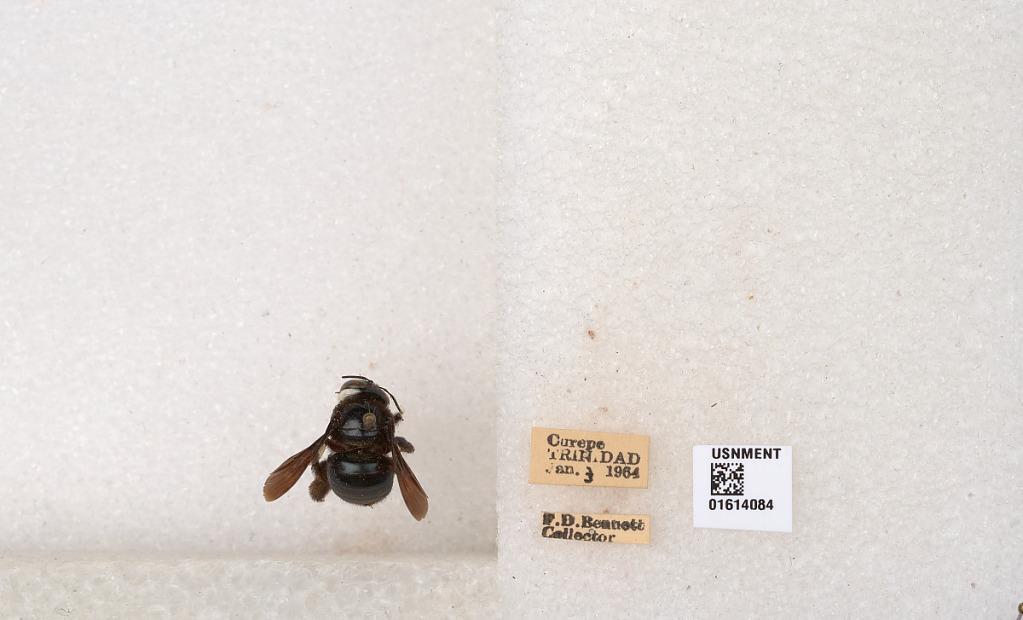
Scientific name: Xylocopa (Schonnherria) muscaria (Fabricius)
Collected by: F. Bennett
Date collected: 1964-1-3
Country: Trinidad and Tobago
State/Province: Tunapuna/Piarco
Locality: Curepe, Trinidad